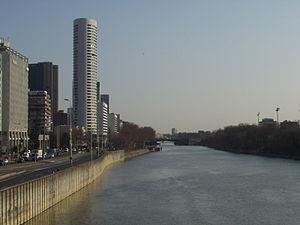
La tour France est un gratte-ciel résidentiel situé dans le quartier d'affaires de La Défense, en France.
Voici une liste des plus hauts bâtiments de l'agglomération parisienne.
La géographie des Hauts-de-Seine ne se distingue fondamentalement ni de celle de l'Île-de-France ni même de celle du bassin parisien, la vaste plaine sédimentaire où elle se situe.